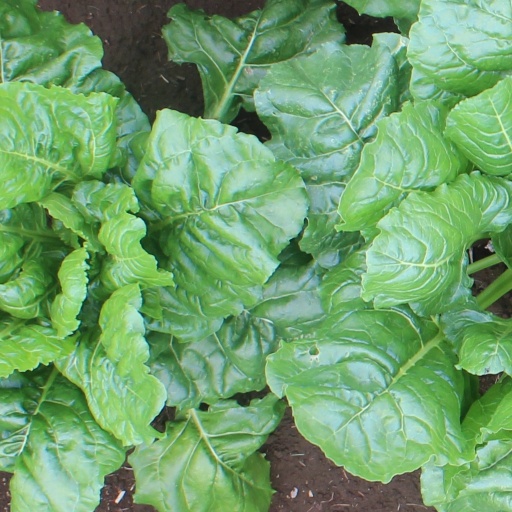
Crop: sugar beet